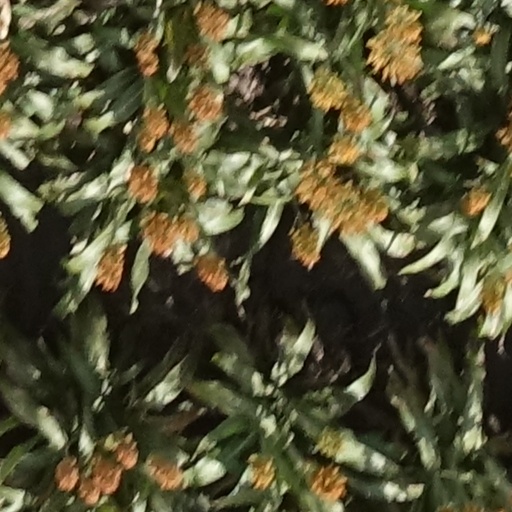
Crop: sorghum